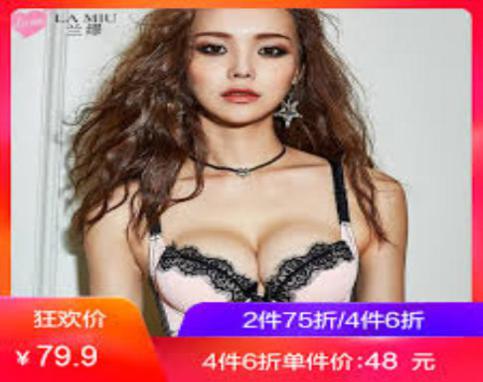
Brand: la miu
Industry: Clothes